Xanana Gusmão

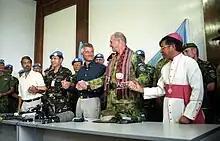
Gusmão handing over control from INTERFET to UNTAET

In November 1992, a campaign for his capture was finally successful in a large-scale operation by the Indonesian military with Gusmão apprehended in a tunnel under the family home of Aliança Araújo in Lahane near Dili and taken to Bali. In May 1993, Gusmão was tried, convicted and sentenced to life imprisonment by the Indonesian government. He was found guilty under Article 108 of the Indonesian Penal Code (rebellion), Law no. 12 of 1951 (illegal possession of firearms) and Article 106 (attempting to separate part of the territory of Indonesia). He spoke in his own defence and he was appointed with defence lawyers before the commencement of his trial. The sentence was commuted to 20 years by the Indonesian President Suharto in August 1993. He was taken to Jakarta's maximum security prison, Cipinang. Although not released until late 1999, Gusmão successfully led the resistance from within prison with the help of Kirsty Sword. Prior to his release, the United Kingdom offered Gusmão political asylum to ensure his safety. The "Xanana Room" at the British Embassy in Jakarta commemorates this today. By the time of his release, he was regularly visited by United Nations representatives, and dignitaries such as Nelson Mandela.